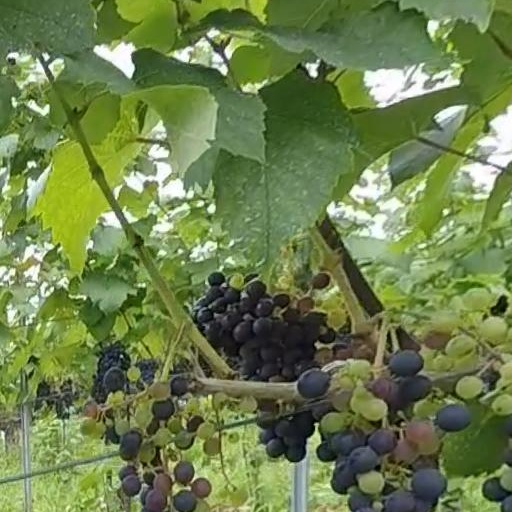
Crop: grape